Roopangarh Fort

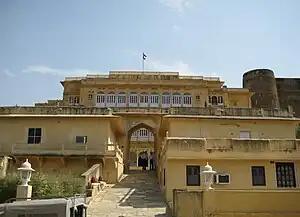
The entrance to the fort

Roopangarh Fort is a former fortress and palace in the town of Roopangarh, Rajasthan, India that is today a hotel. The fortress was originally built by, and named after, Maharaja Roop Singh of Kishangarh in 1648. It is sited at strategic point atop a hill to the north of Kishangarh controlling the important trade route to the Sambhar Salt Lake. Around the fort a substantial town grew up that became a centre for artisans and manufacturers. For a century it also served as the primary residence of the Maharajas of Kishangarh, and the capital of the state. An ornate palace was built next to the fortress.